Pilcrow

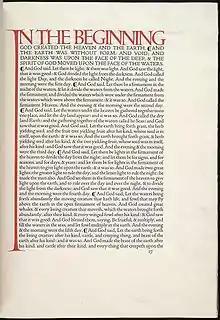
Opening page of Genesis from the Doves Bible (Doves Press, 1902): pilcrow used as a verse marker

The pilcrow is also often used in word processing and desktop publishing software: